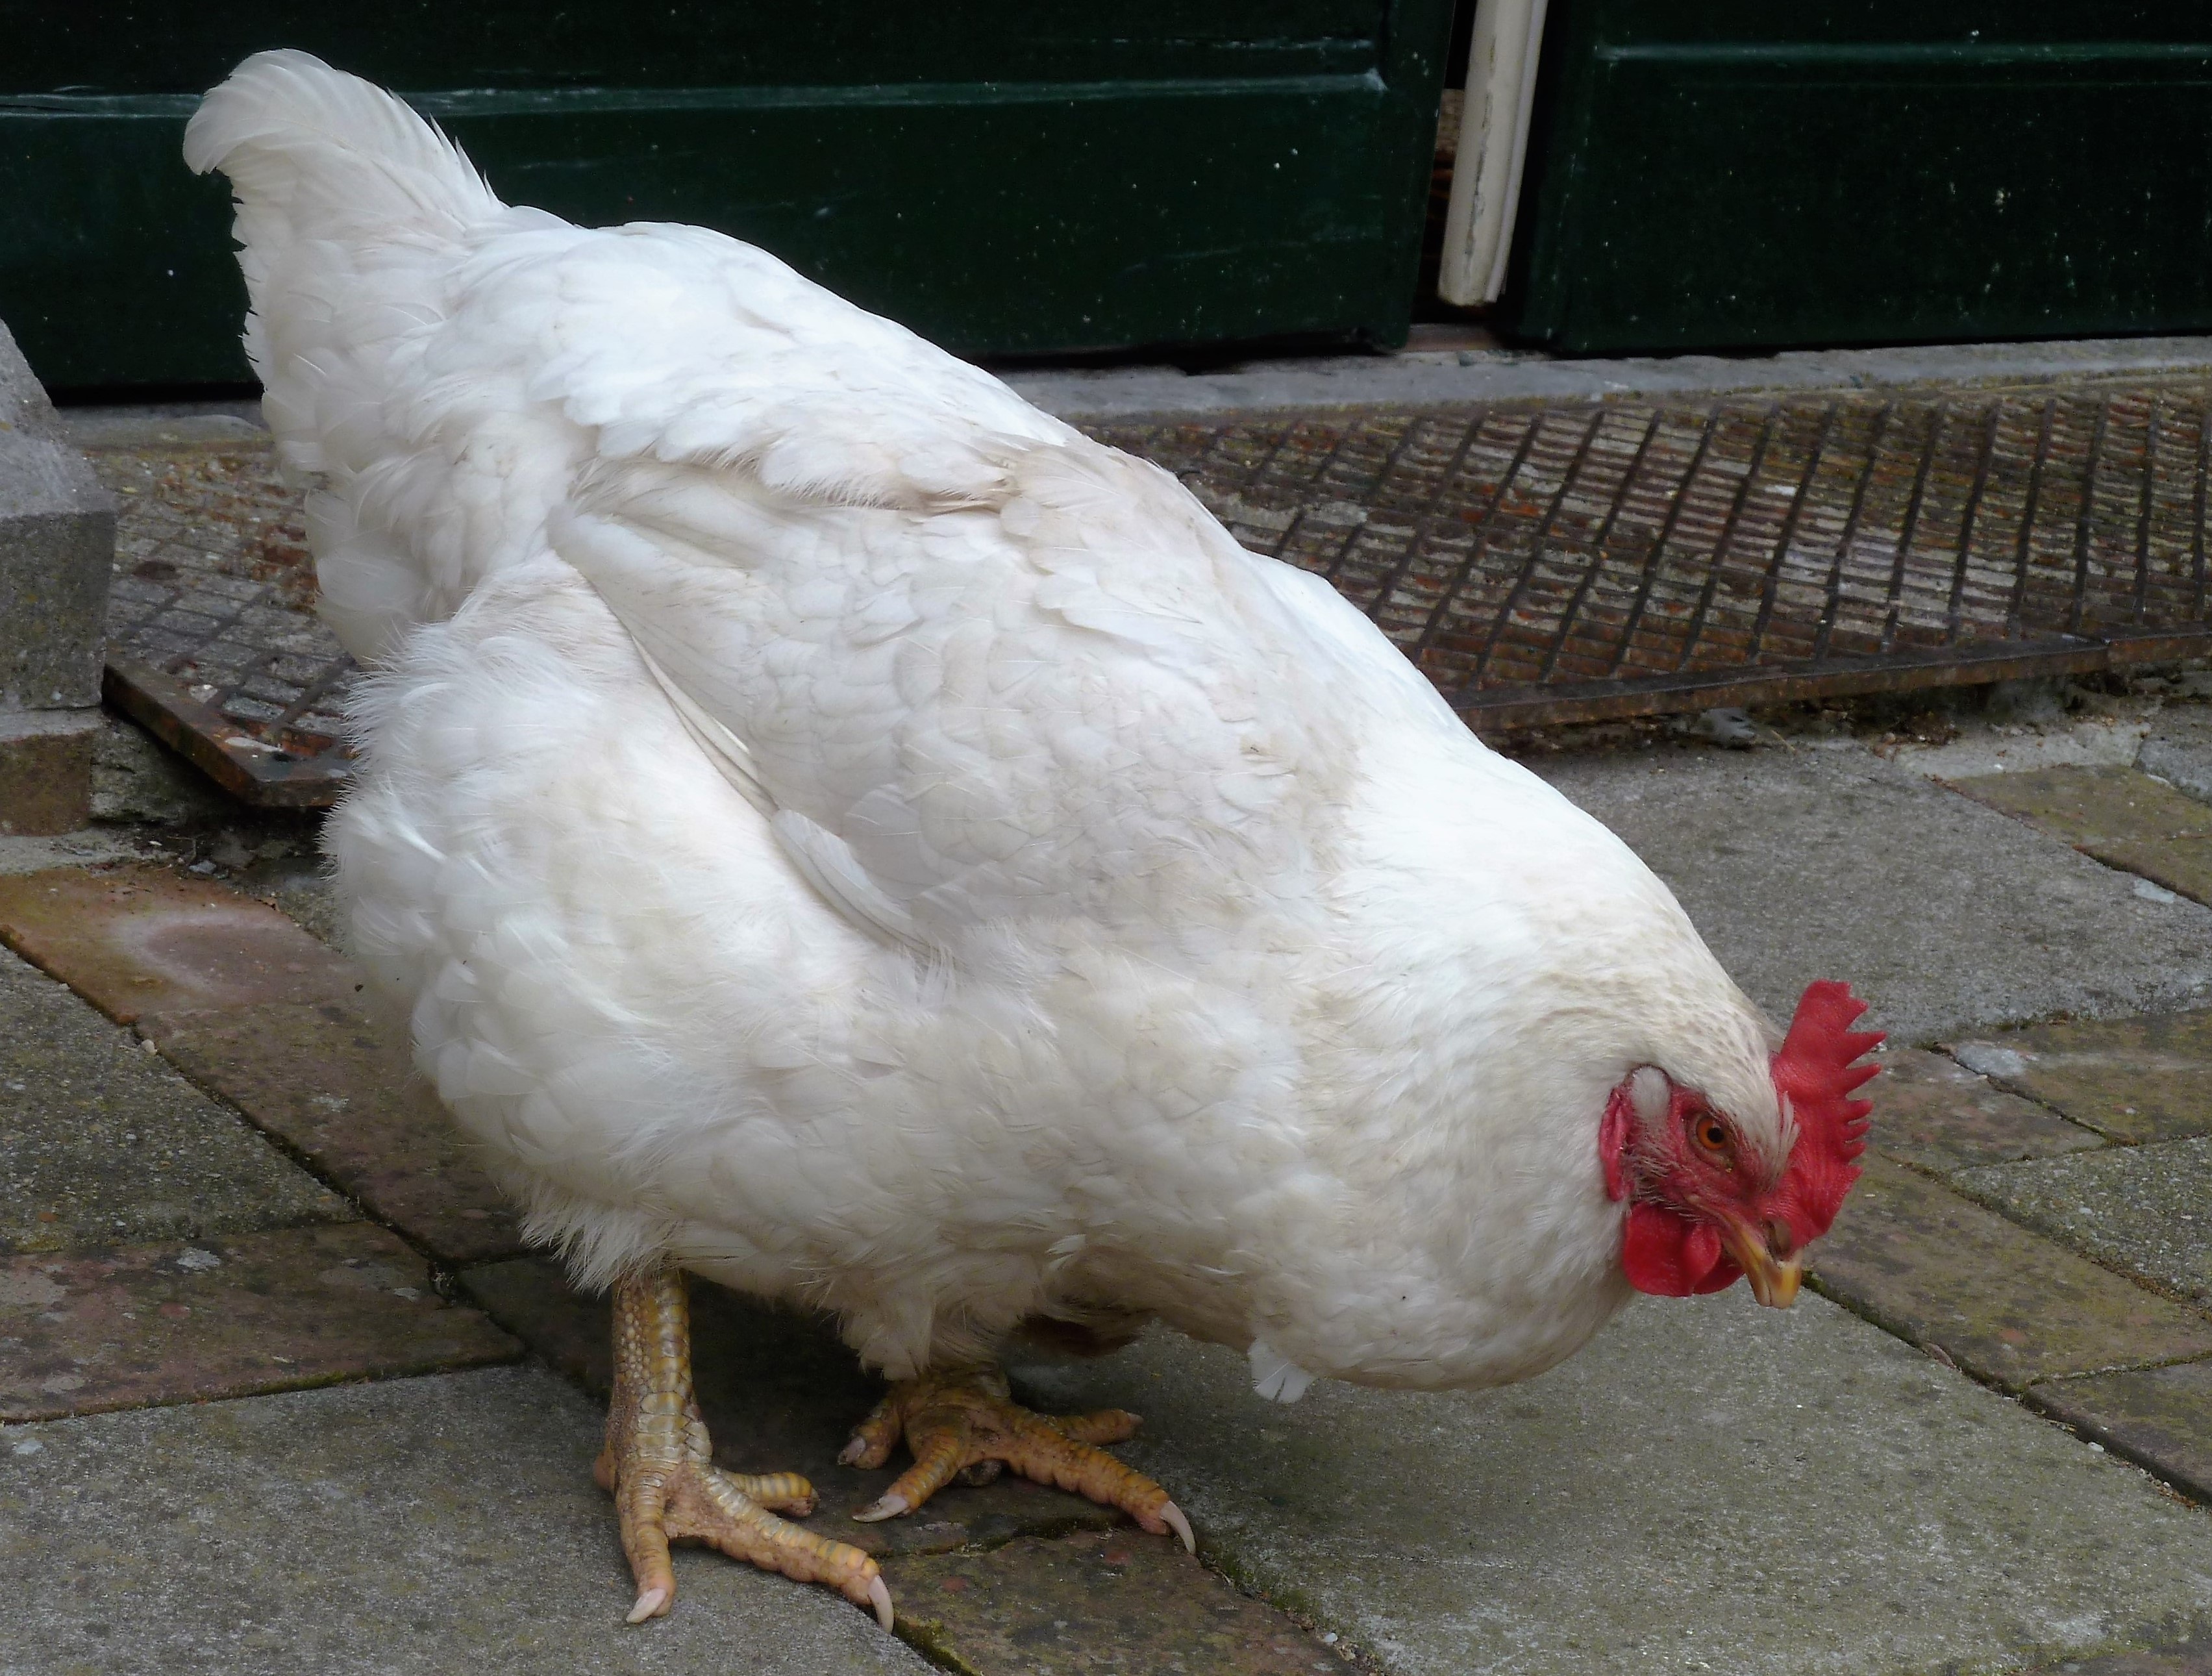
bird, wing, animal, beak, chicken, fauna, egg, peck, feathers, legs, galliformes, vertebrate, scratch, phasianidae, comb, domesticated turkey